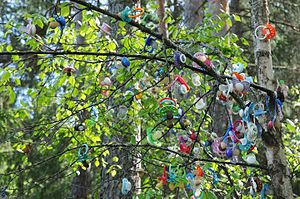
Suttetræ
Et suttetræ i Nyköping, Sverige.
Et suttetræ er et træ, hvorpå børn hænger deres sutter når de er vokset fra dem eller når deres forældre og pædagoger gerne ser, at børnene vokser fra deres sutter.